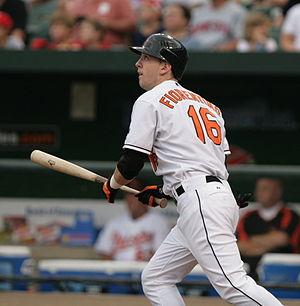
Jeffrey Philip Fiorentino est un ancien joueur de baseball.